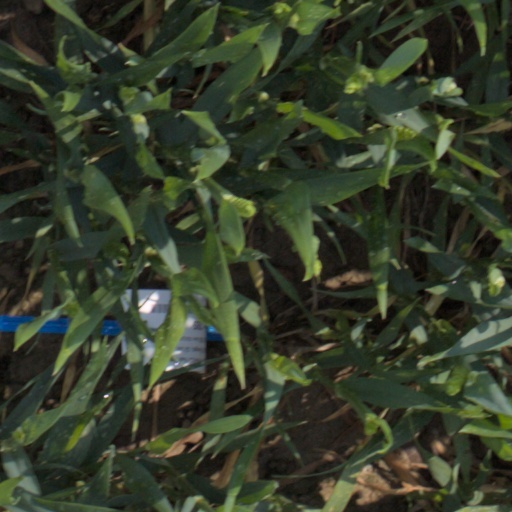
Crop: wheat